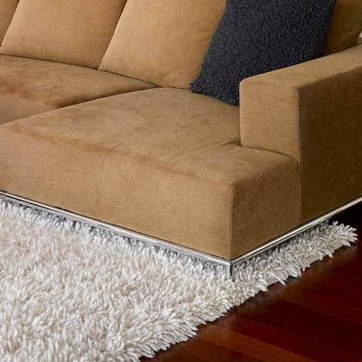
Material: fabric